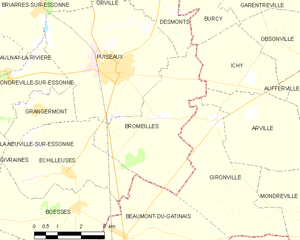
Bromeilles est une commune française située dans le département du Loiret en région Centre-Val de Loire.